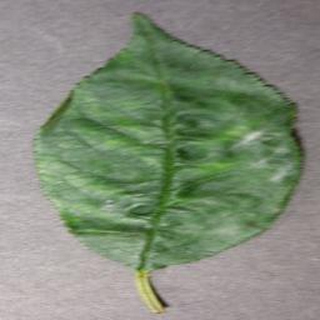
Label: cherry_powdery_mildew